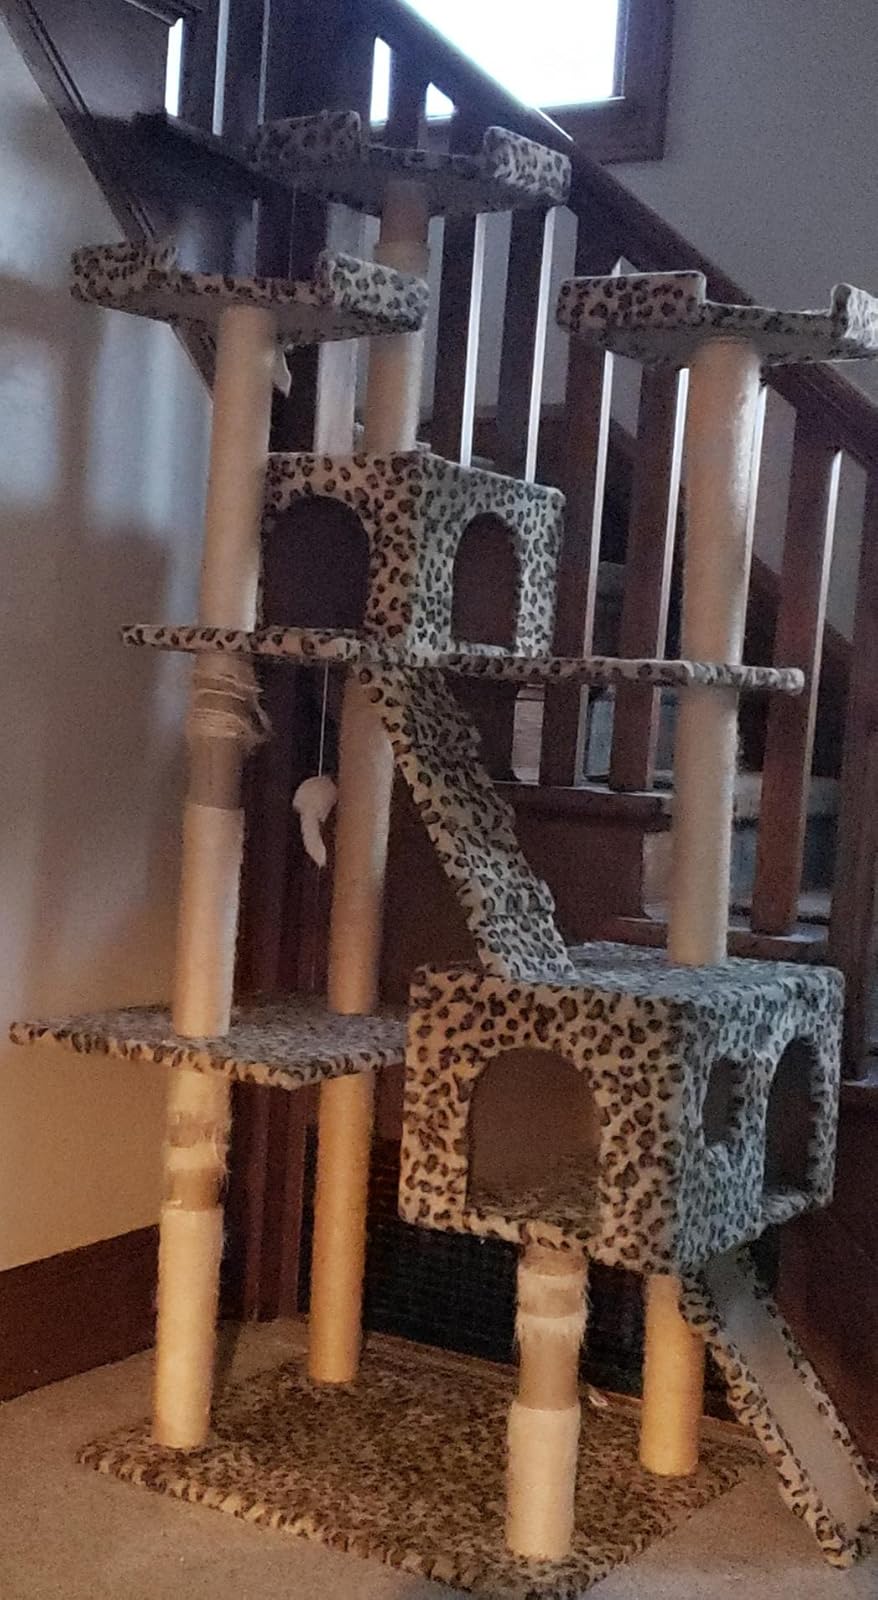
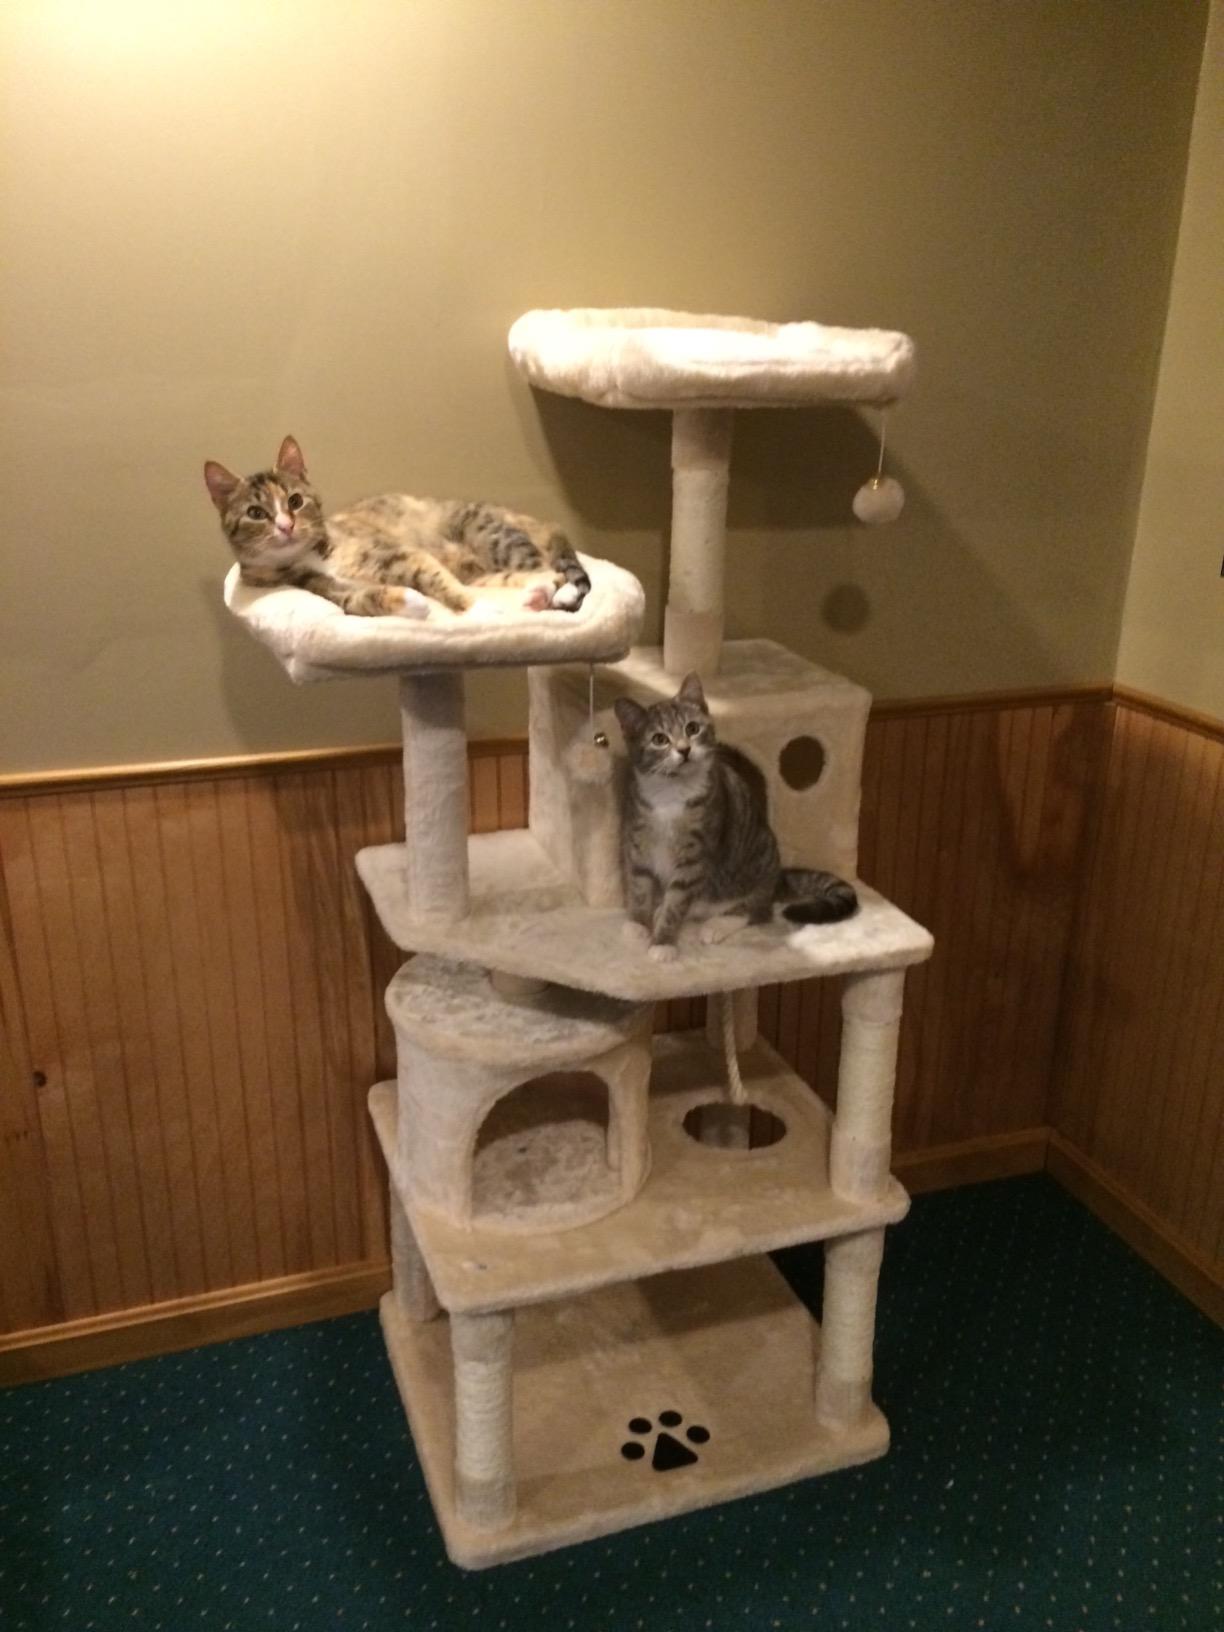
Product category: items_cat tree
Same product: no